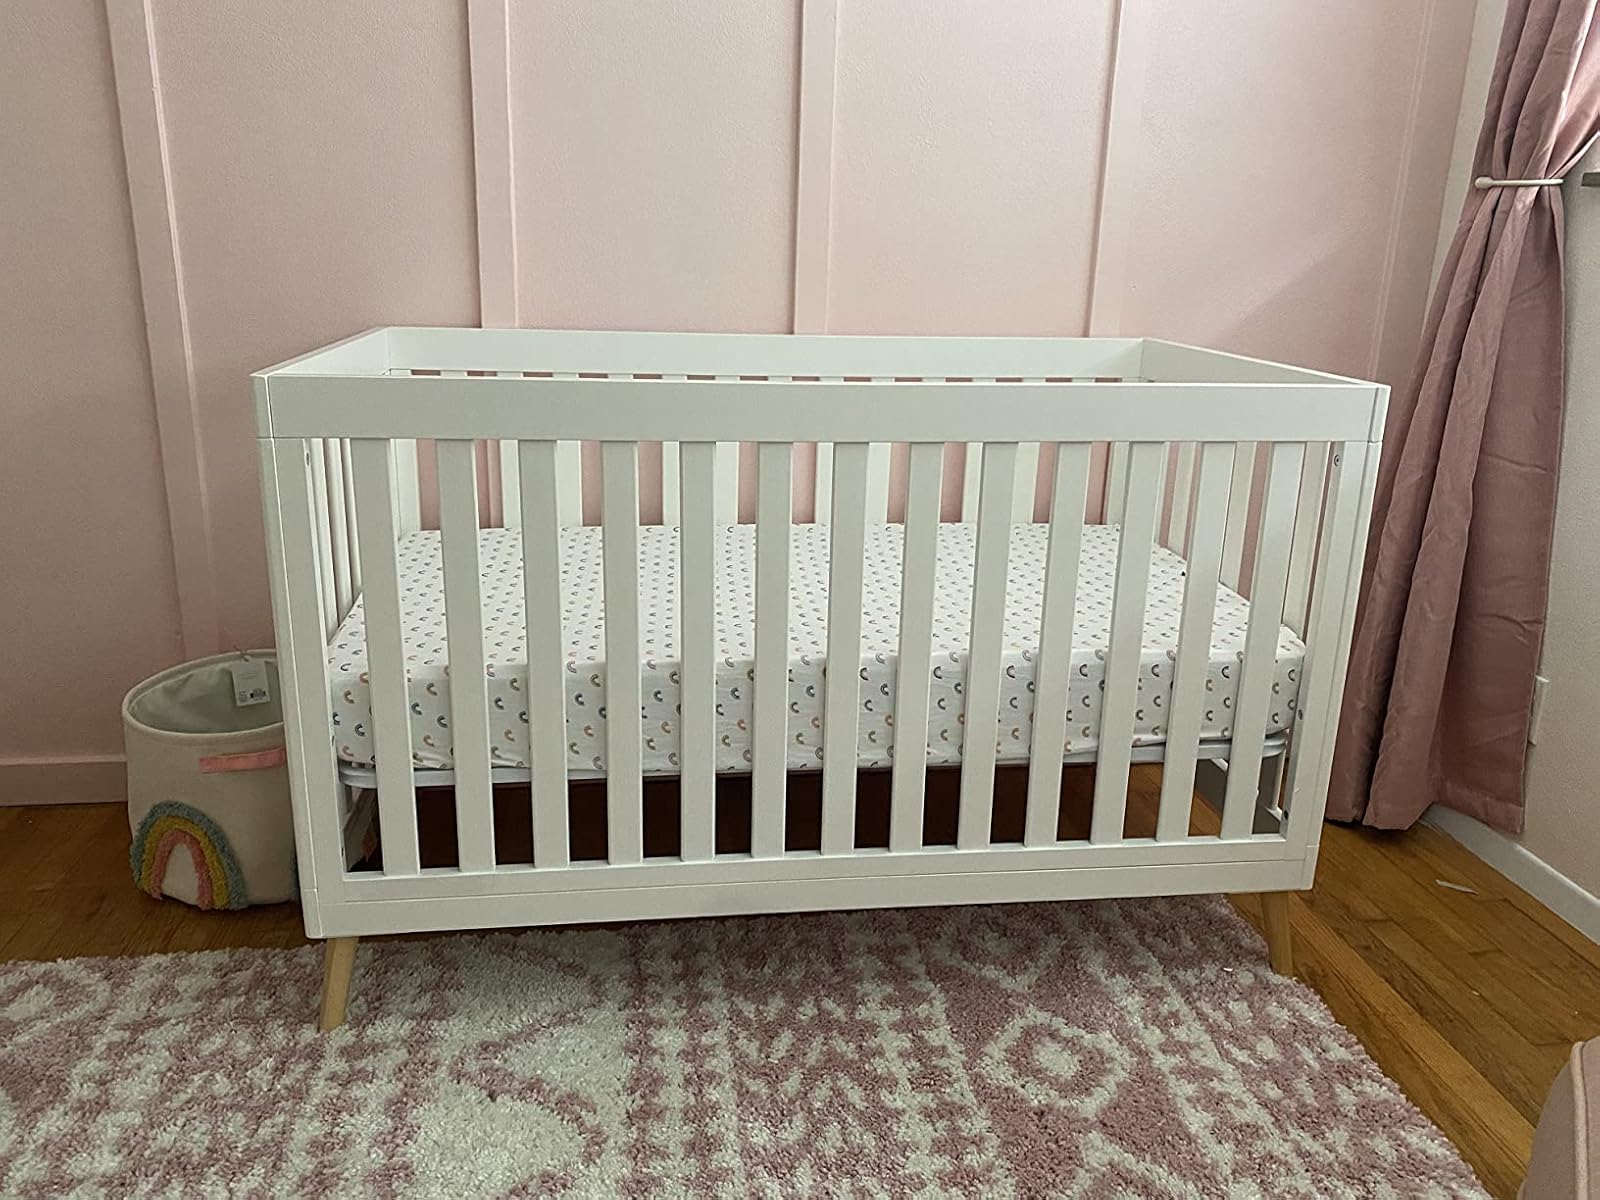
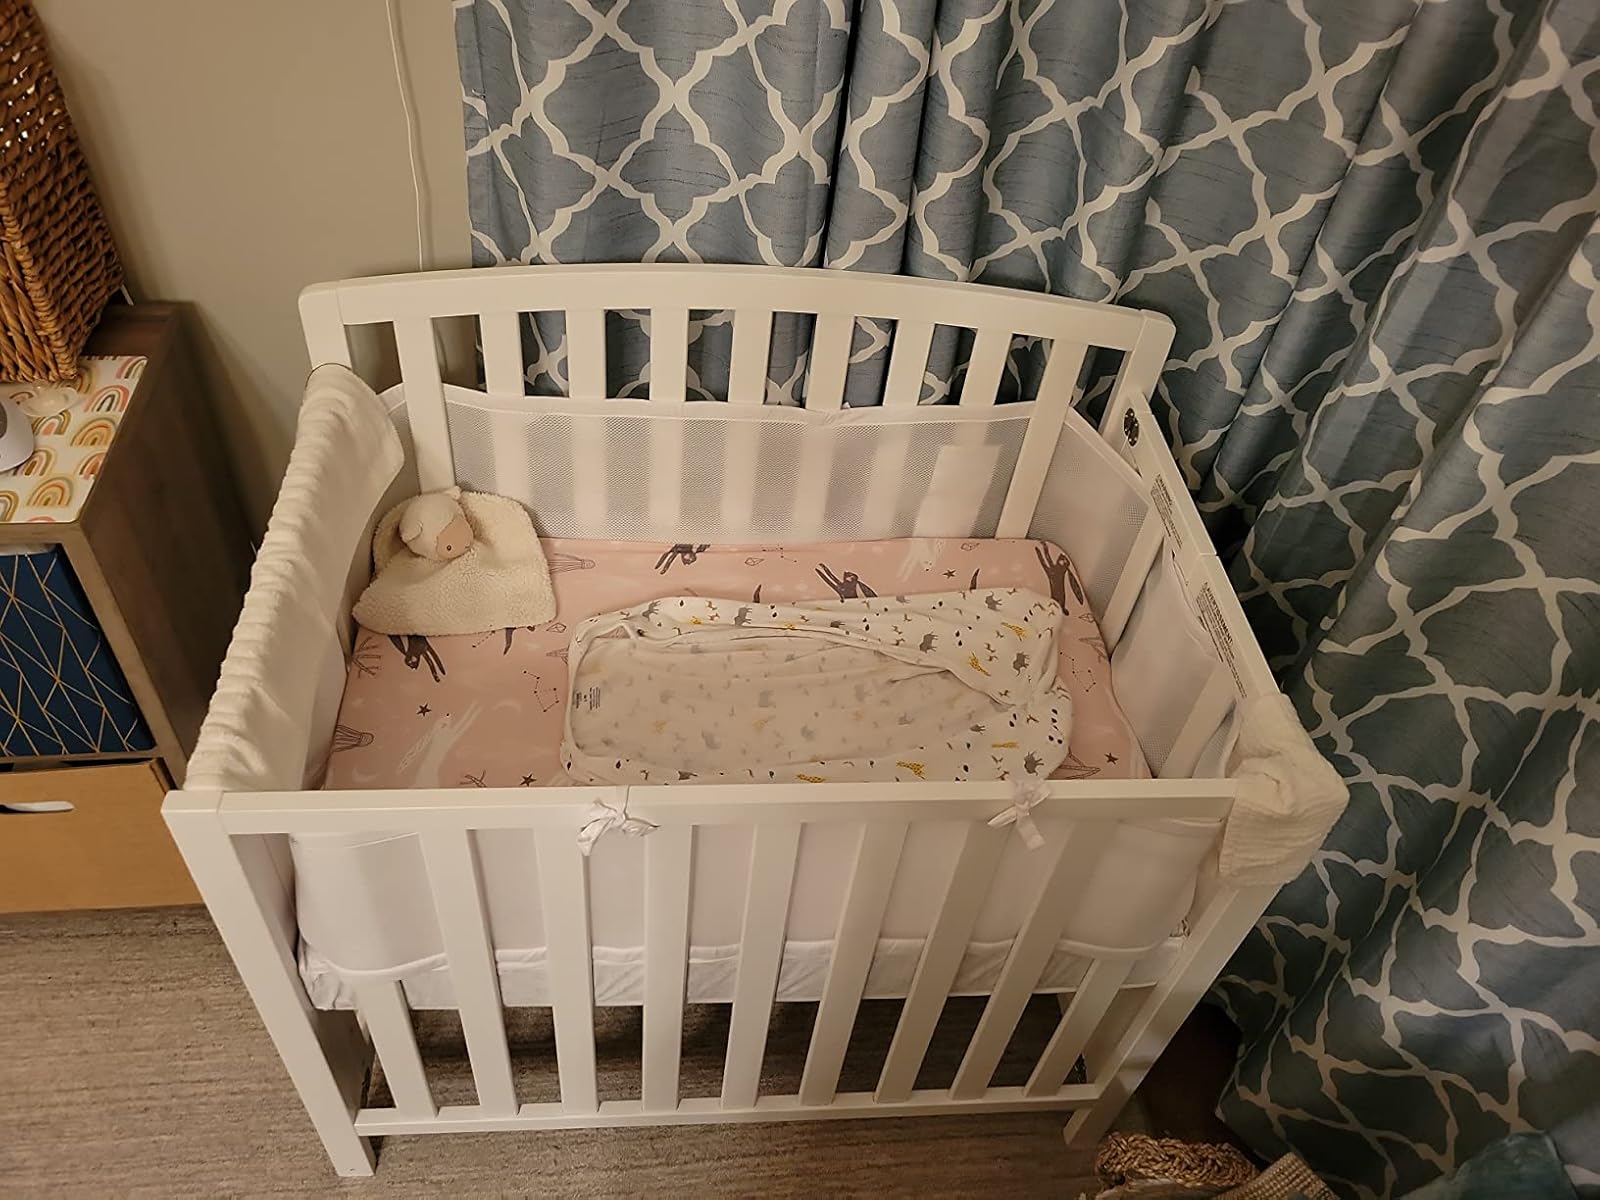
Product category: products_crib
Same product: no